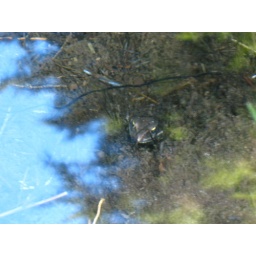
frog under water in pool near Sol Duc river